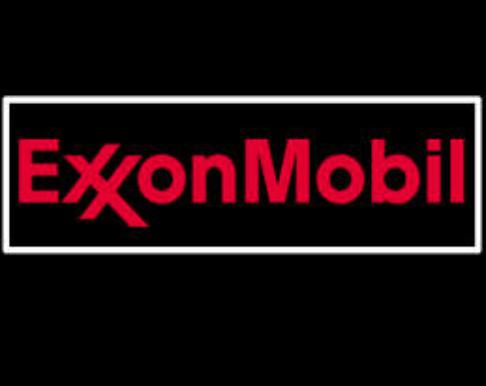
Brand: ExxonMobil
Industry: Transportation